Race (French Constitution)

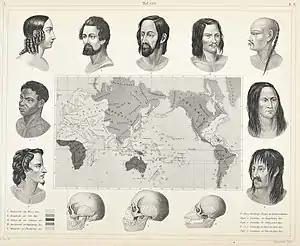
Varieties of Mankind ("Iconographic Encyclopedia of Science, Literature and Art" – 1851), a map based on the theories of anthropologist Johann Friedrich Blumenbach, who asserted in the 19th century that humans are the same species, and that races are equal as long as they are equal in opportunity.

The Vichy regime revoked the Marchandeau decrees and enacted the law that established the "status of Jews." This law employed the term "race" to implement antisemitic policies by defining the criteria for belonging to the "Jewish race."